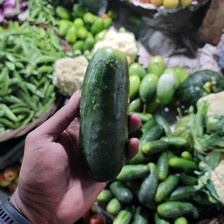
Label: cucumber